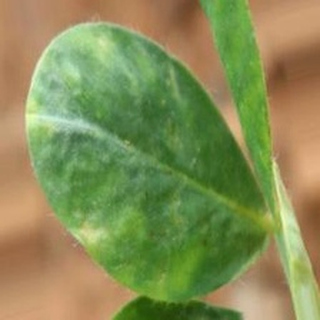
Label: healthy_groundnut